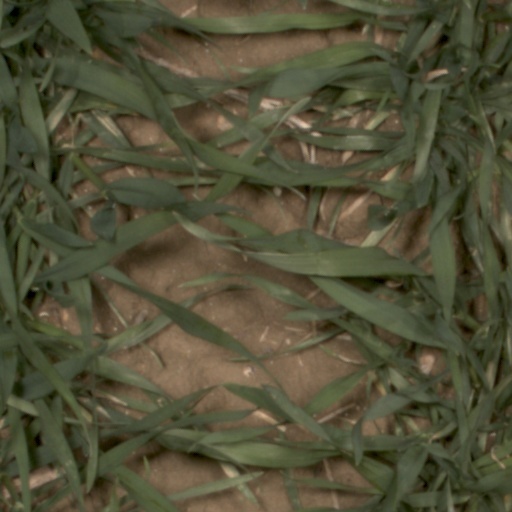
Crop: wheat